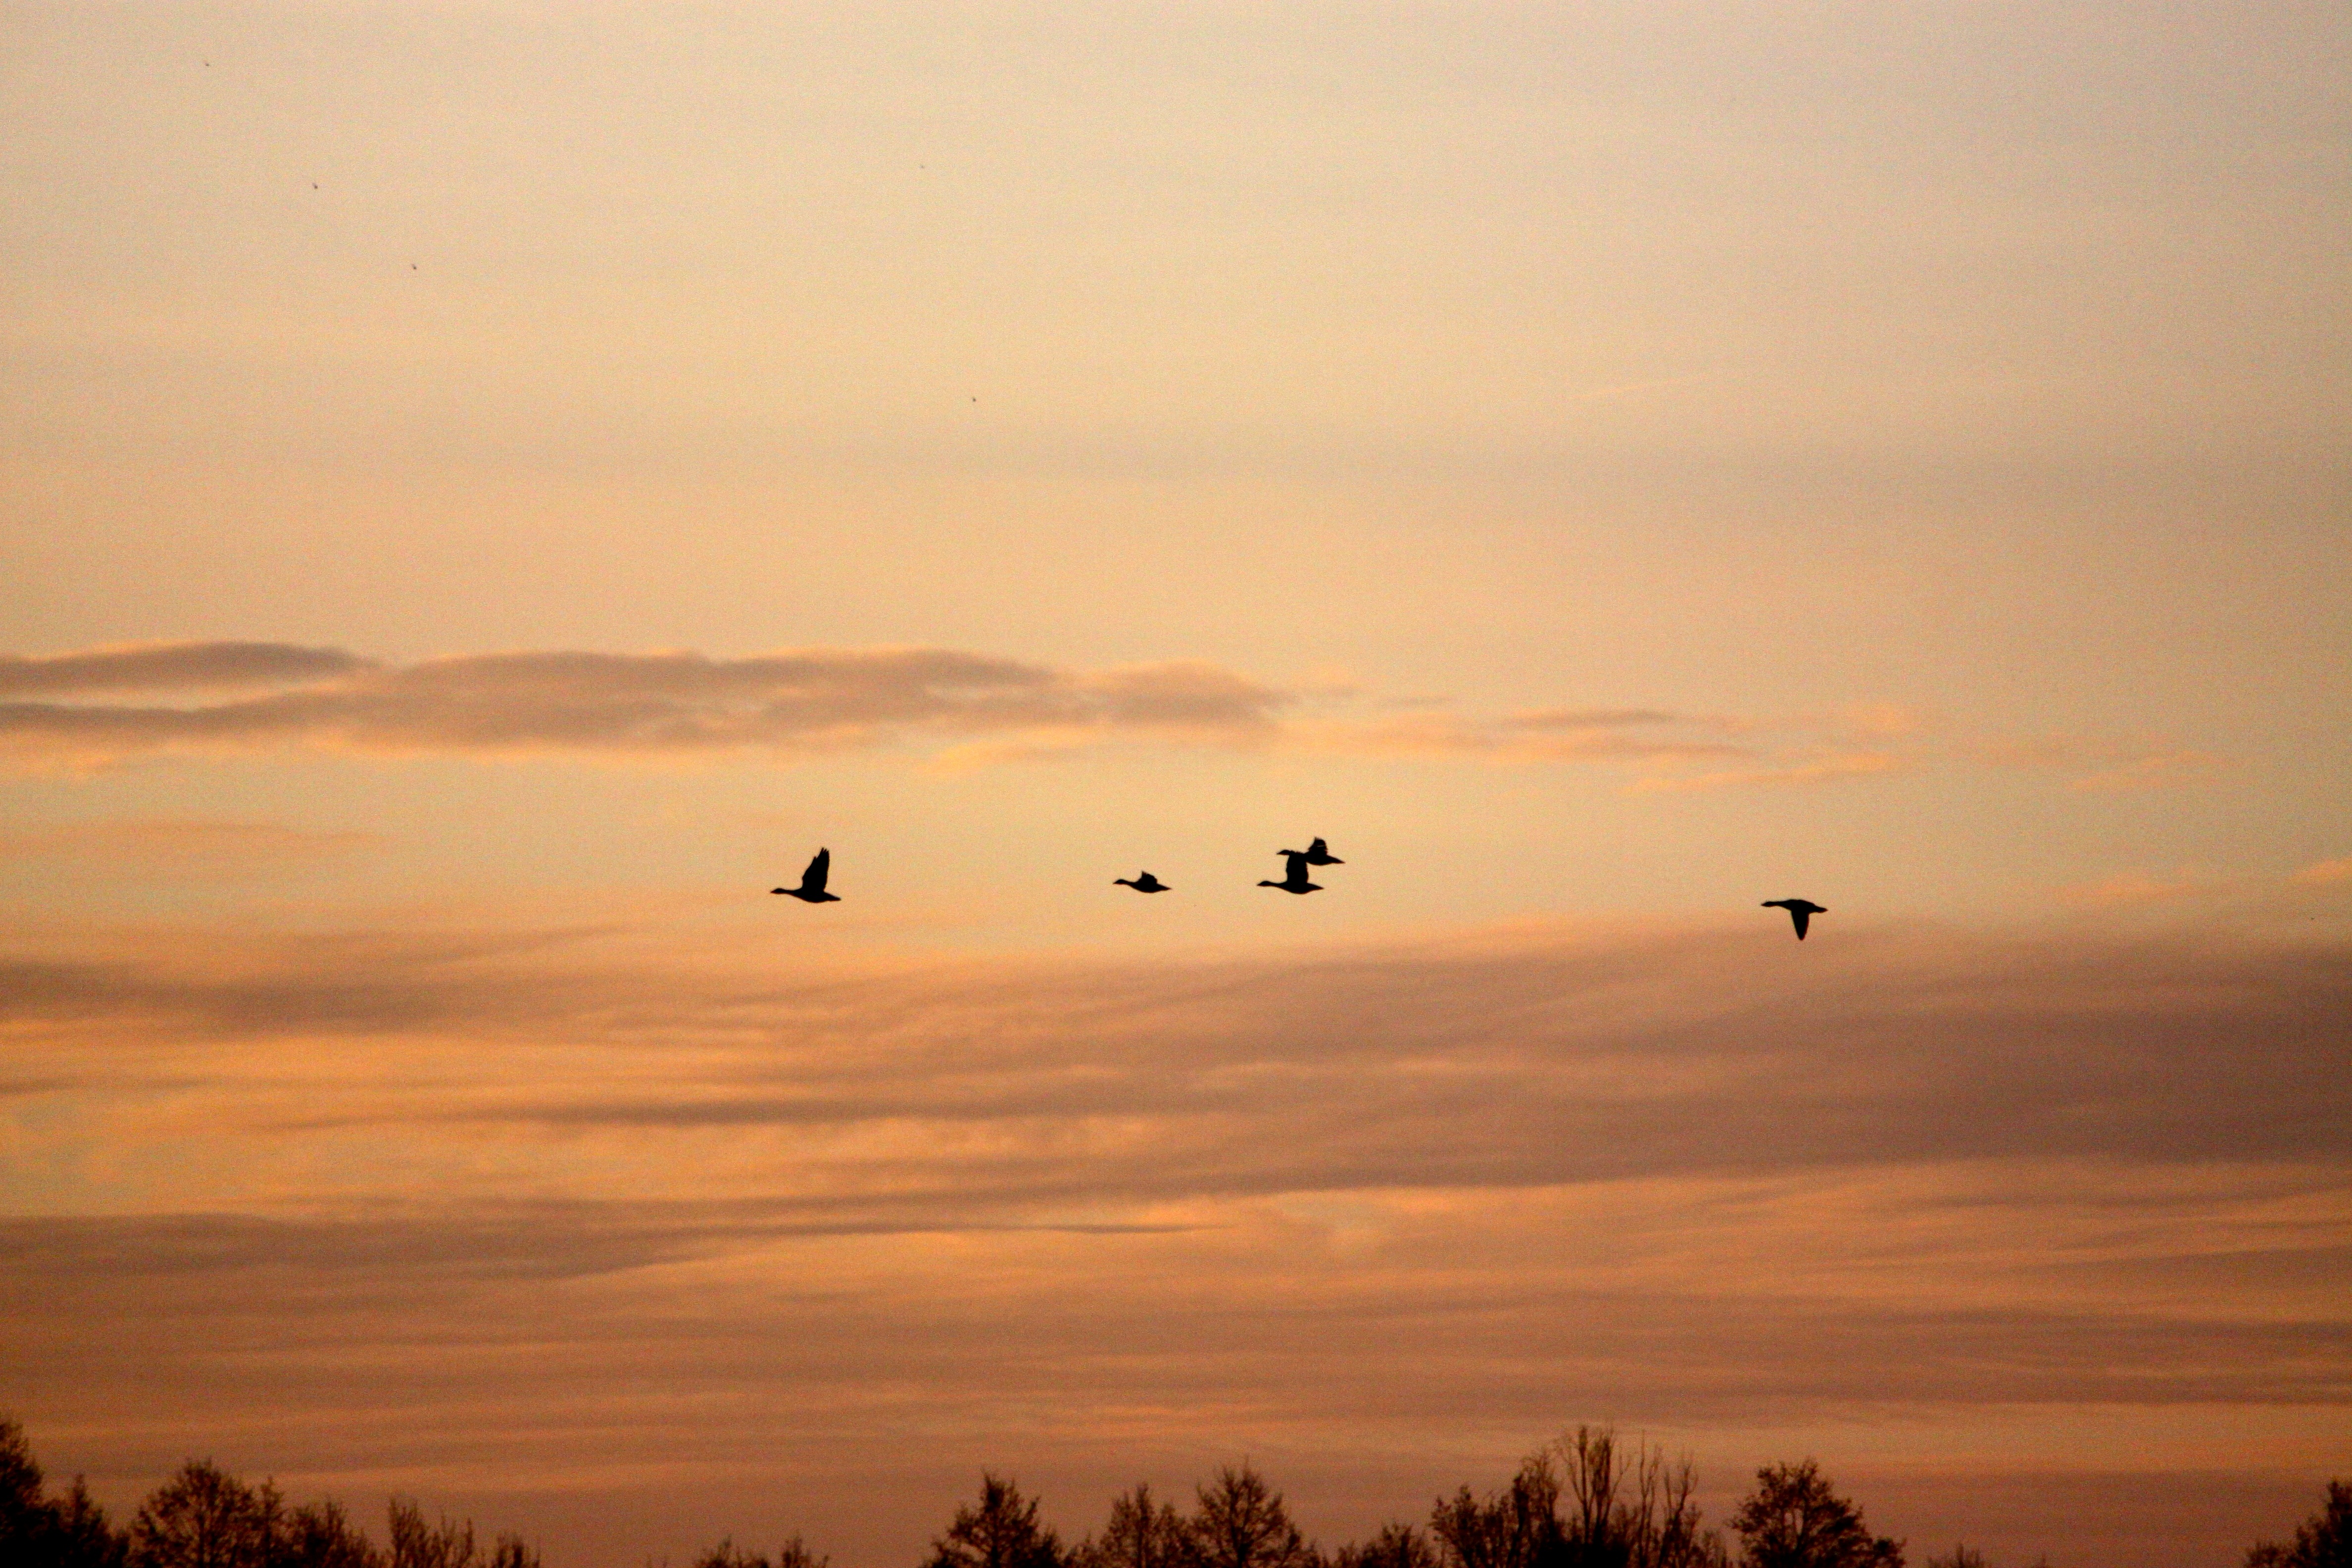
sea, horizon, sky, sunrise, sunset, prairie, morning, dawn, dusk, evening, spring, savanna, plain, birds, geese, afterglow, atmospheric phenomenon